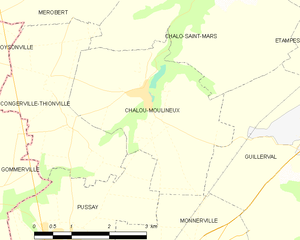
Carte des communes françaises Chalou-Moulineux